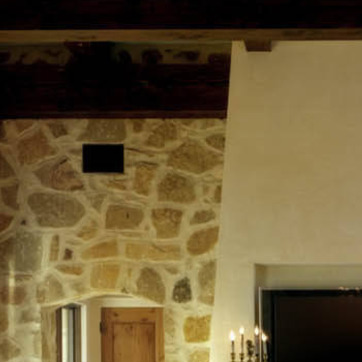
Material: stone